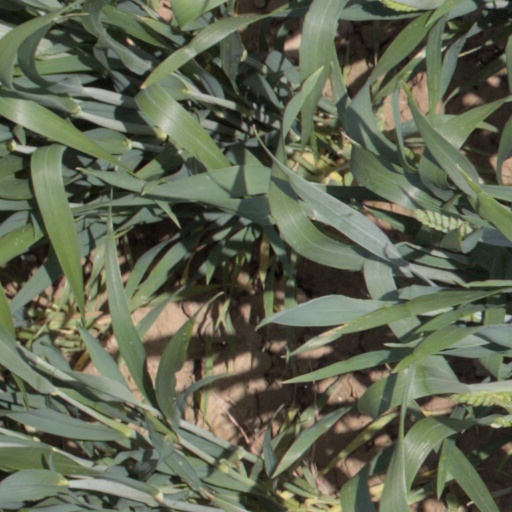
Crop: wheat